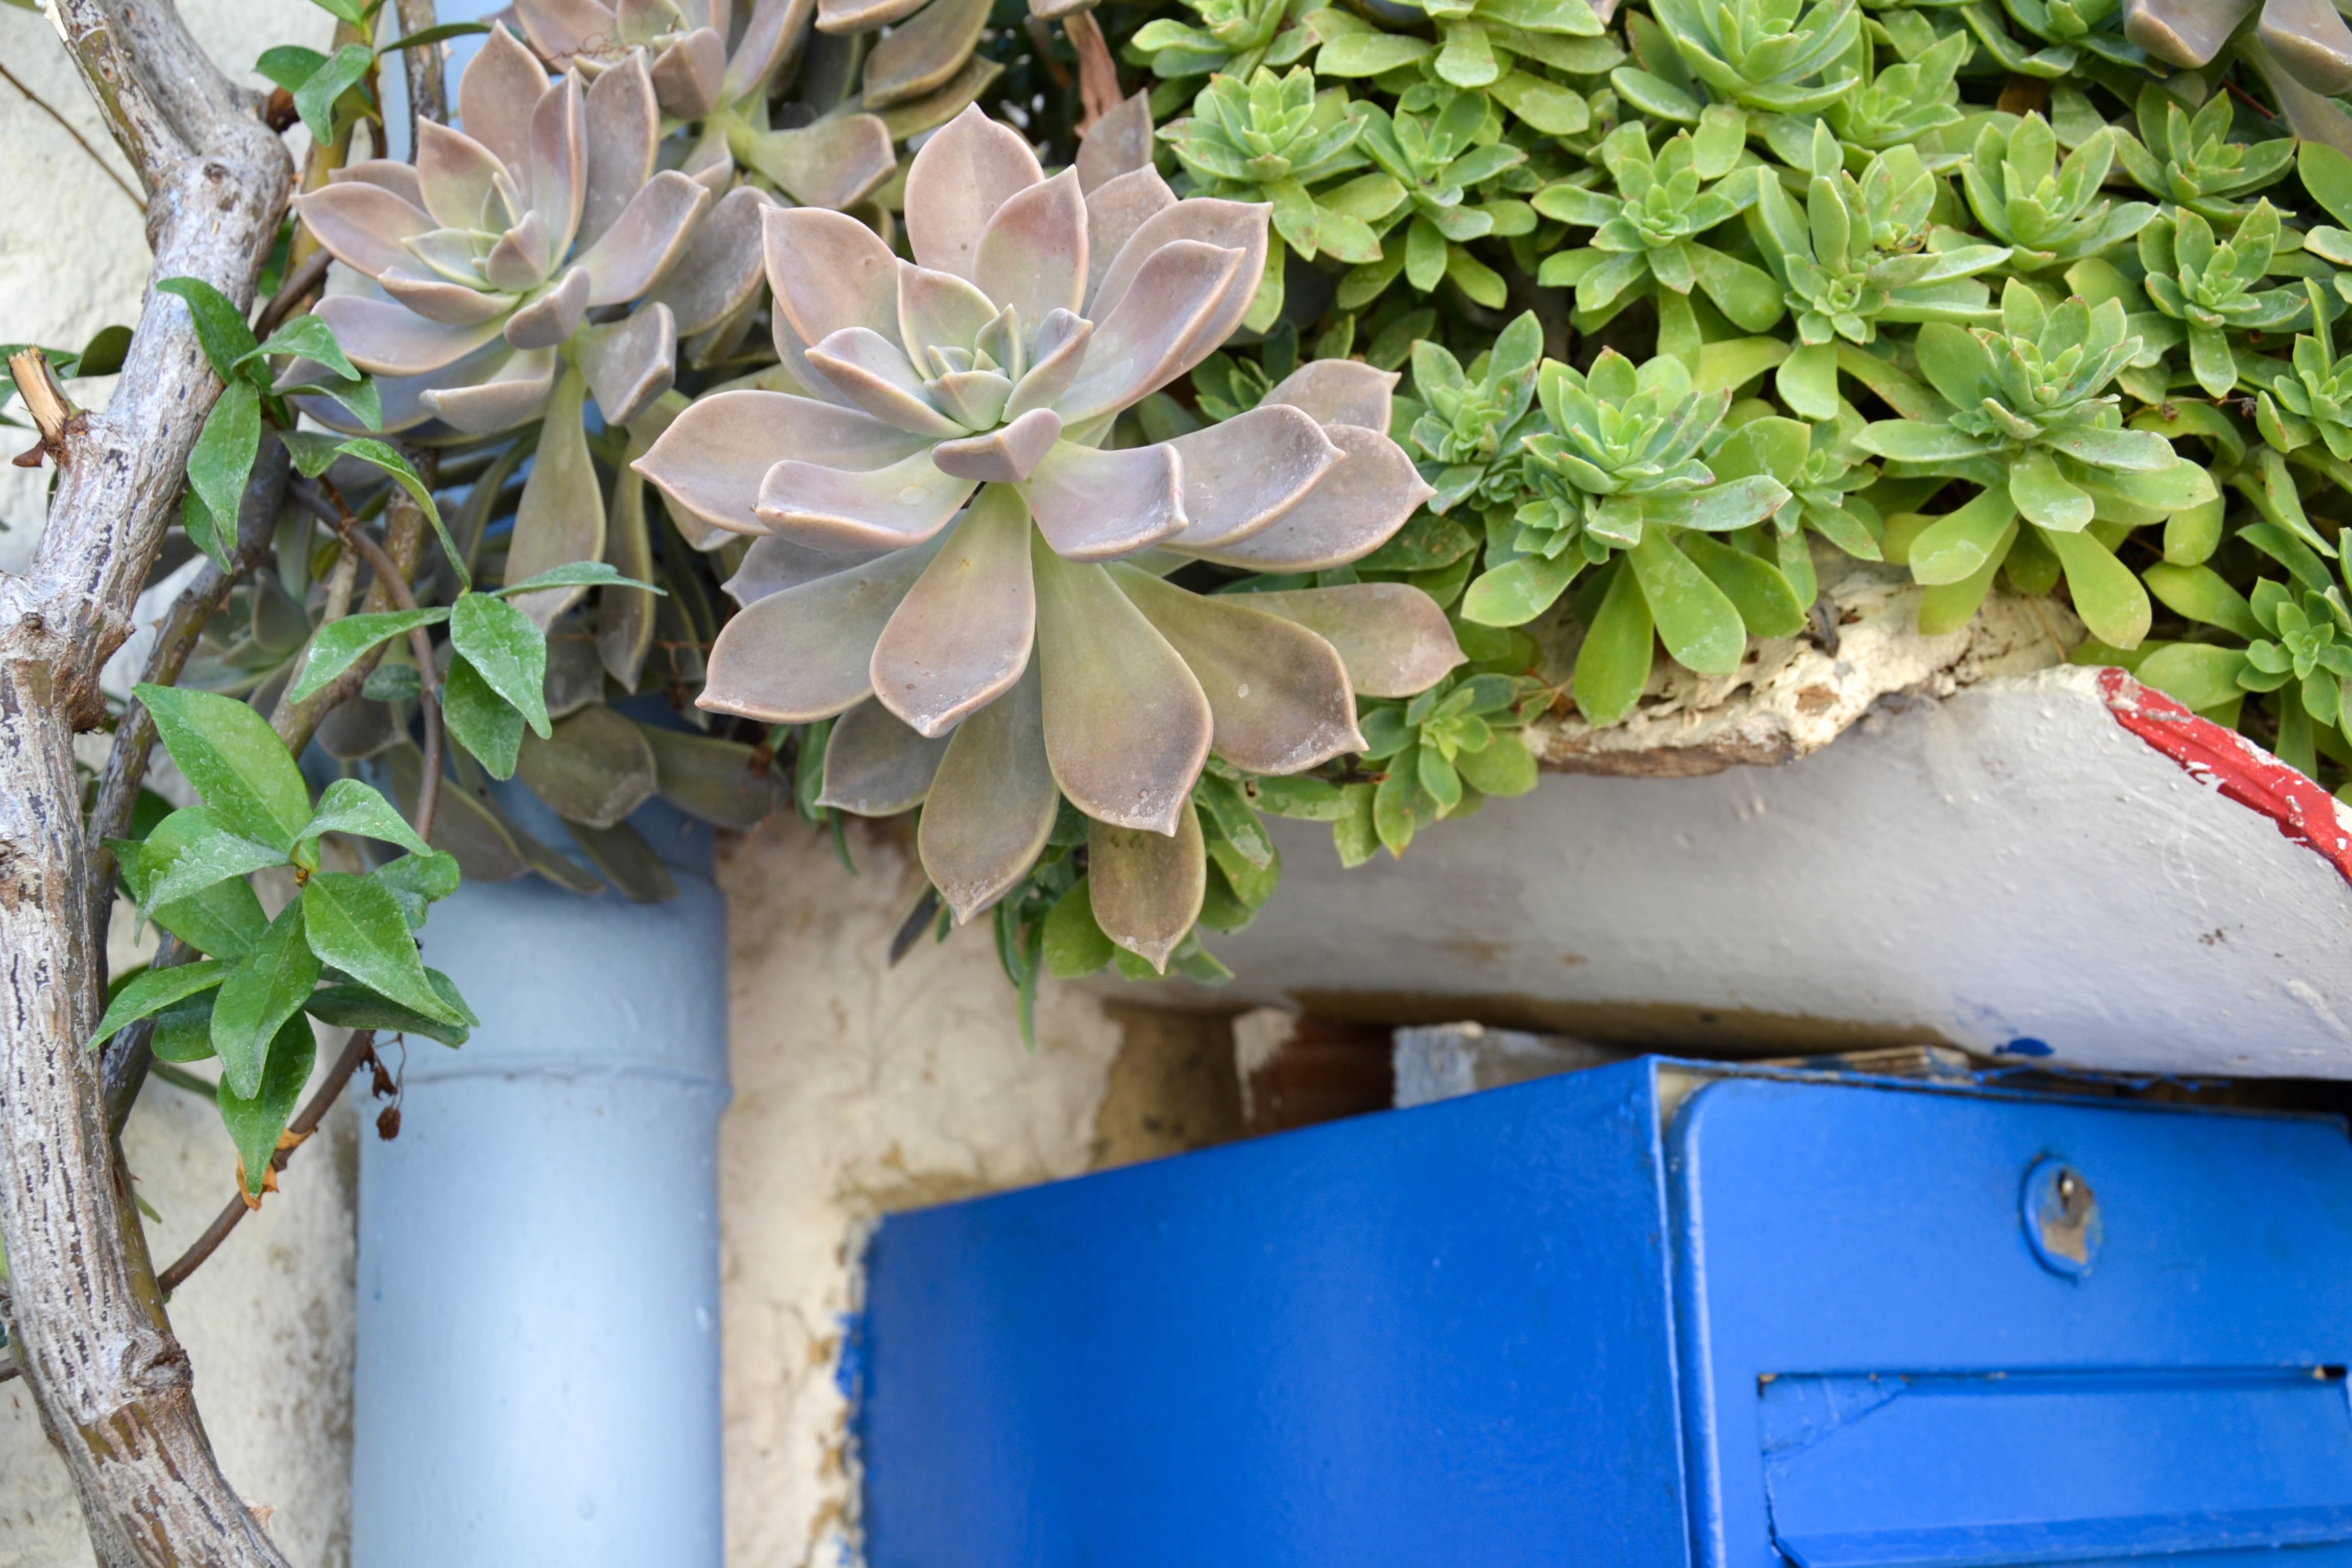
plant, flower, botany, garden